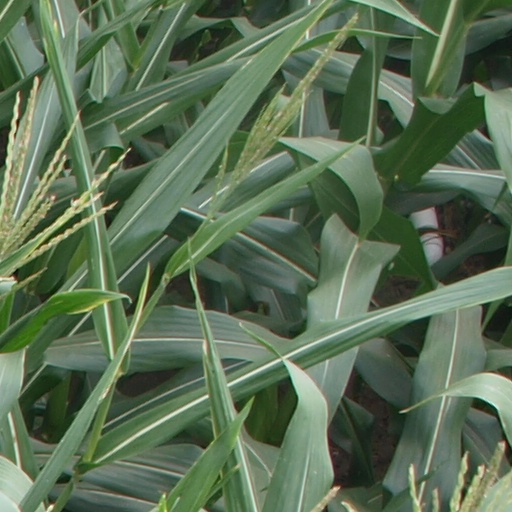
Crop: maize; corn